Carnatic region

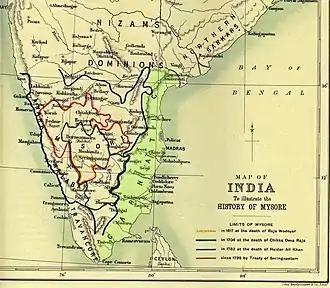
The Carnatic region shown on an 1897 map of India

The Carnatic region is the peninsular South Indian region between the Eastern Ghats and the Bay of Bengal, in the erstwhile Madras Presidency and in the modern Indian states of Tamil Nadu and southern coastal Andhra Pradesh. During the British era, demarcation was different and the region included current-day Karnataka and the whole region south of the Deccan.